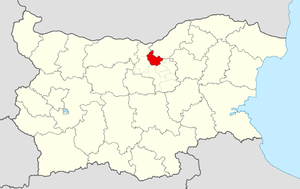
Polski Trambech est une obchtina de l'oblast de Veliko Tarnovo en Bulgarie.